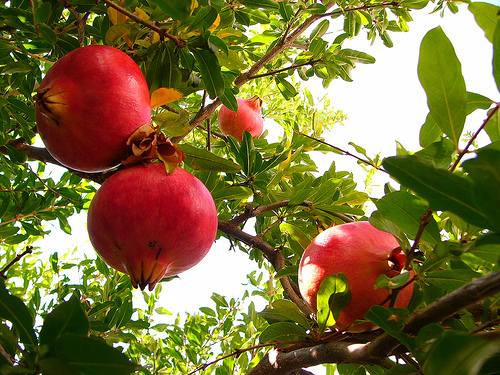
Label: Pomegranate